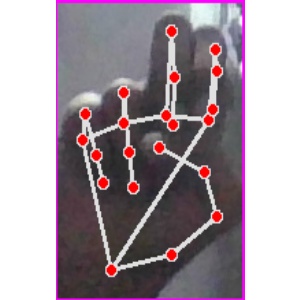
अक्षर: ह